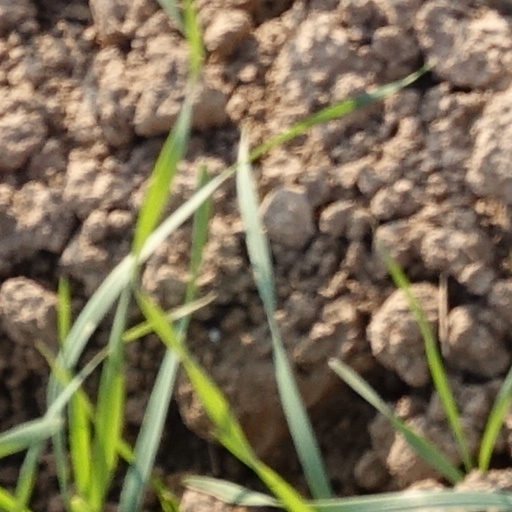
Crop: wheat